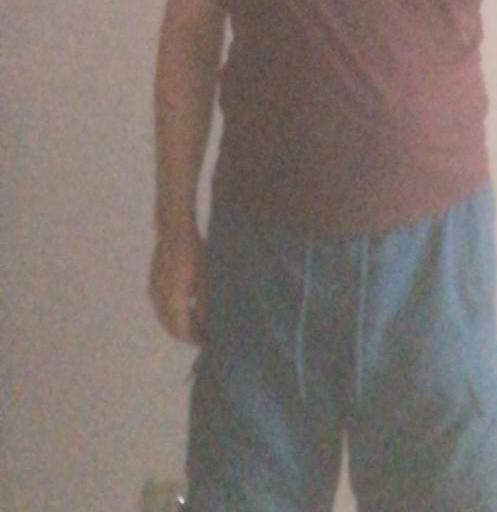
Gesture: no_gesture